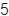
Number: 5